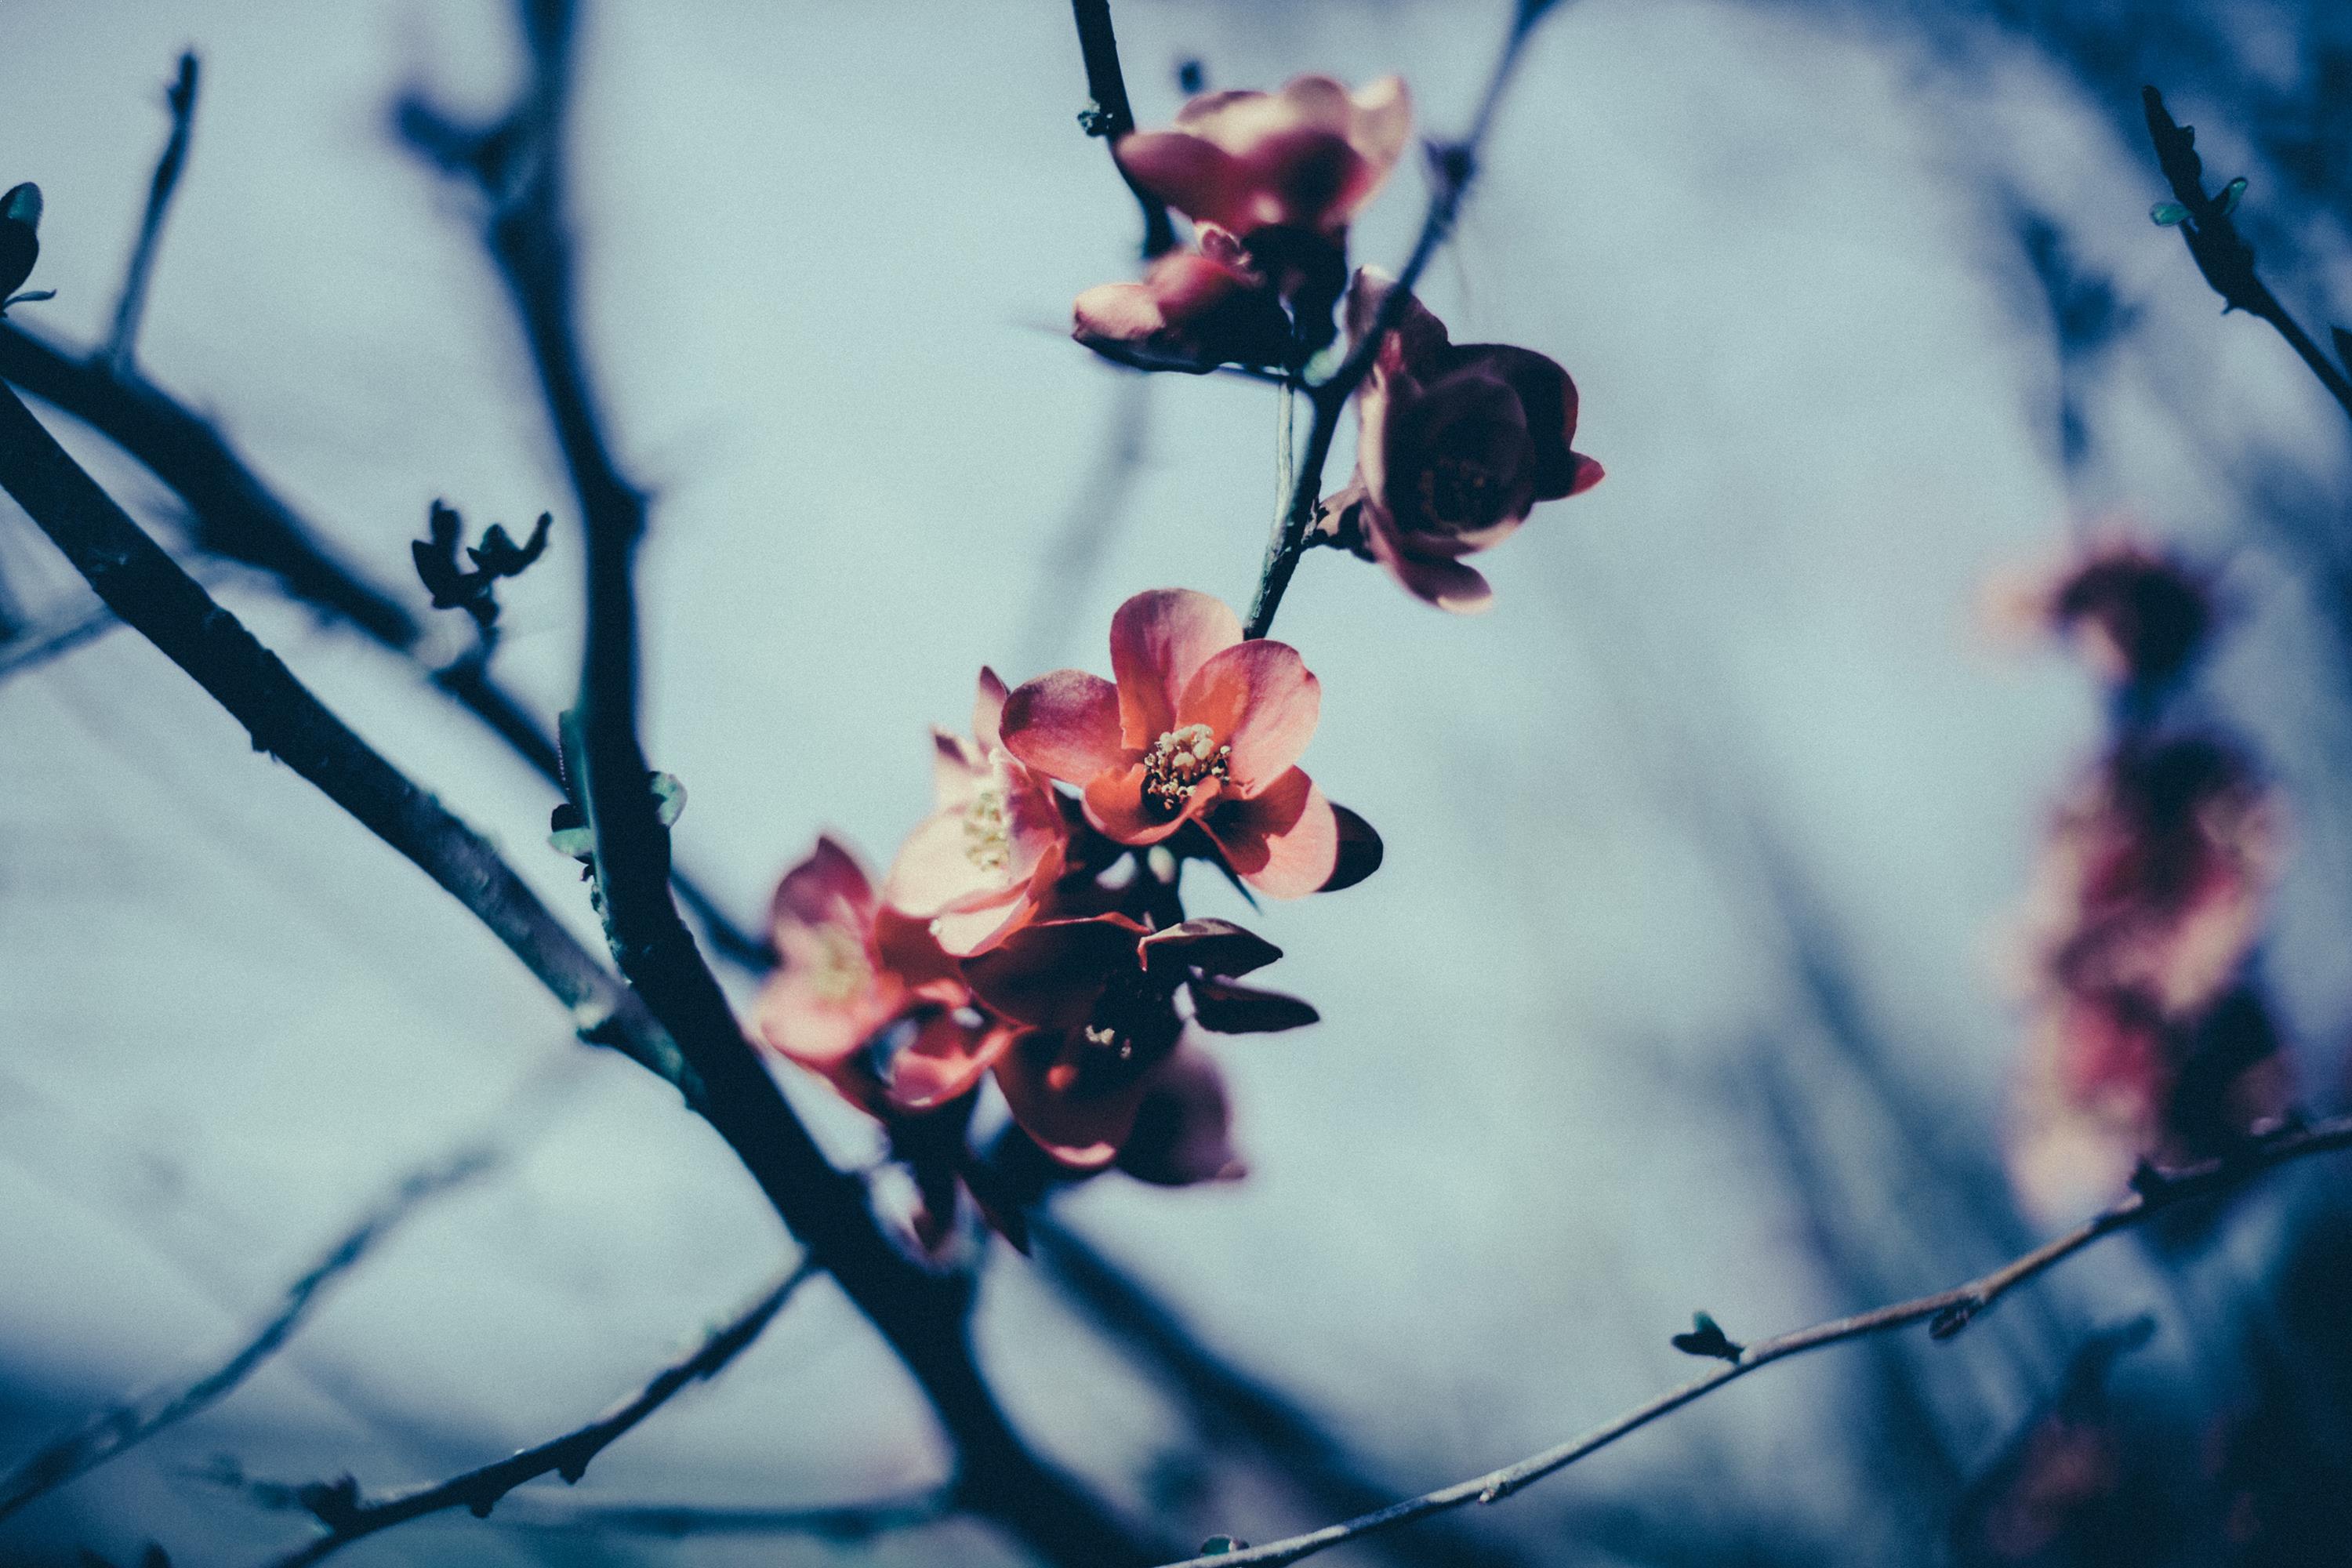
branch, blue, pink, twig, spring, sky, flower, tree, blossom, plant, leaf, botany, winter, petal, plant stem, flowering plant, bud, wildflower, red bud, cherry blossom